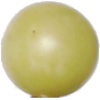
Label: Grape White 2